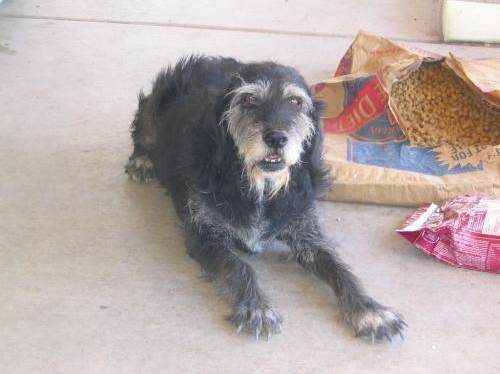
Label: dog